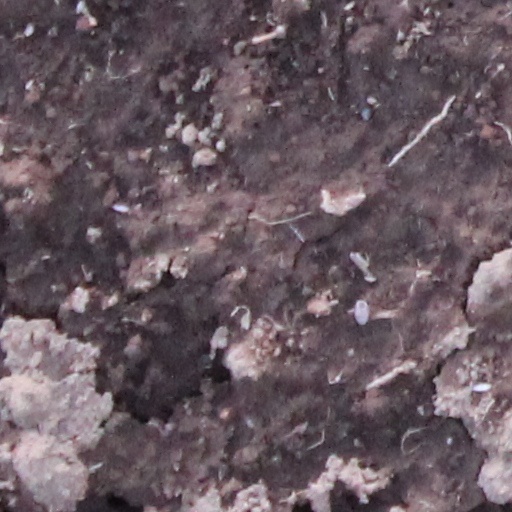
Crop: wheat